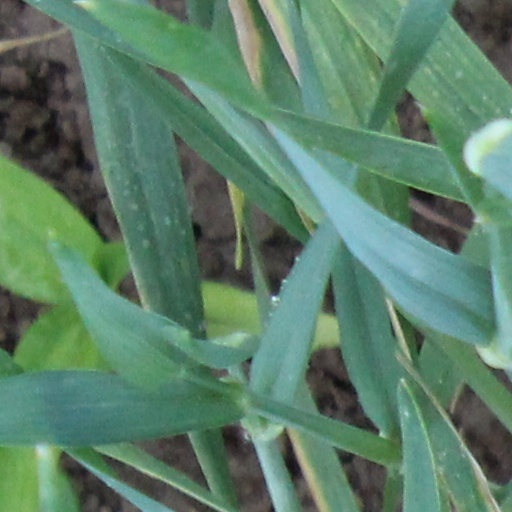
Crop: wheat